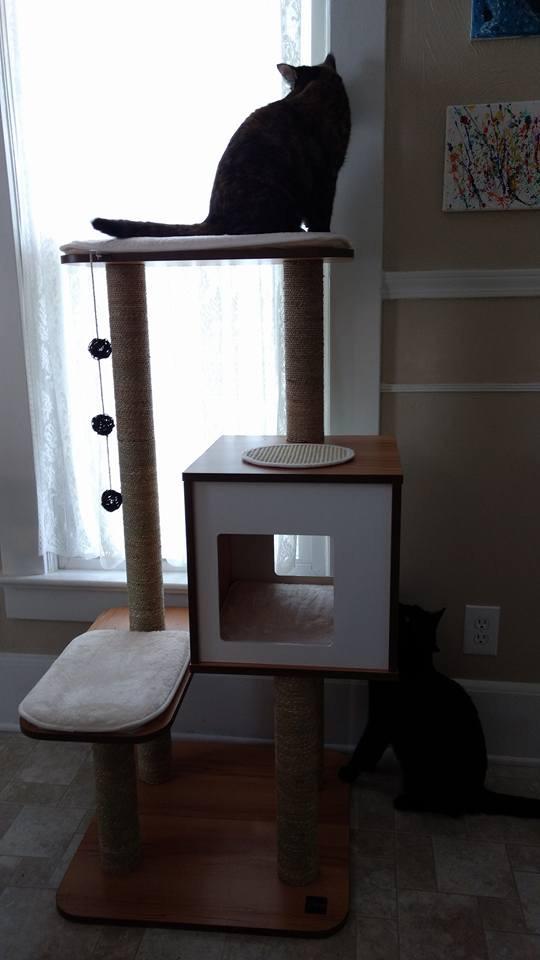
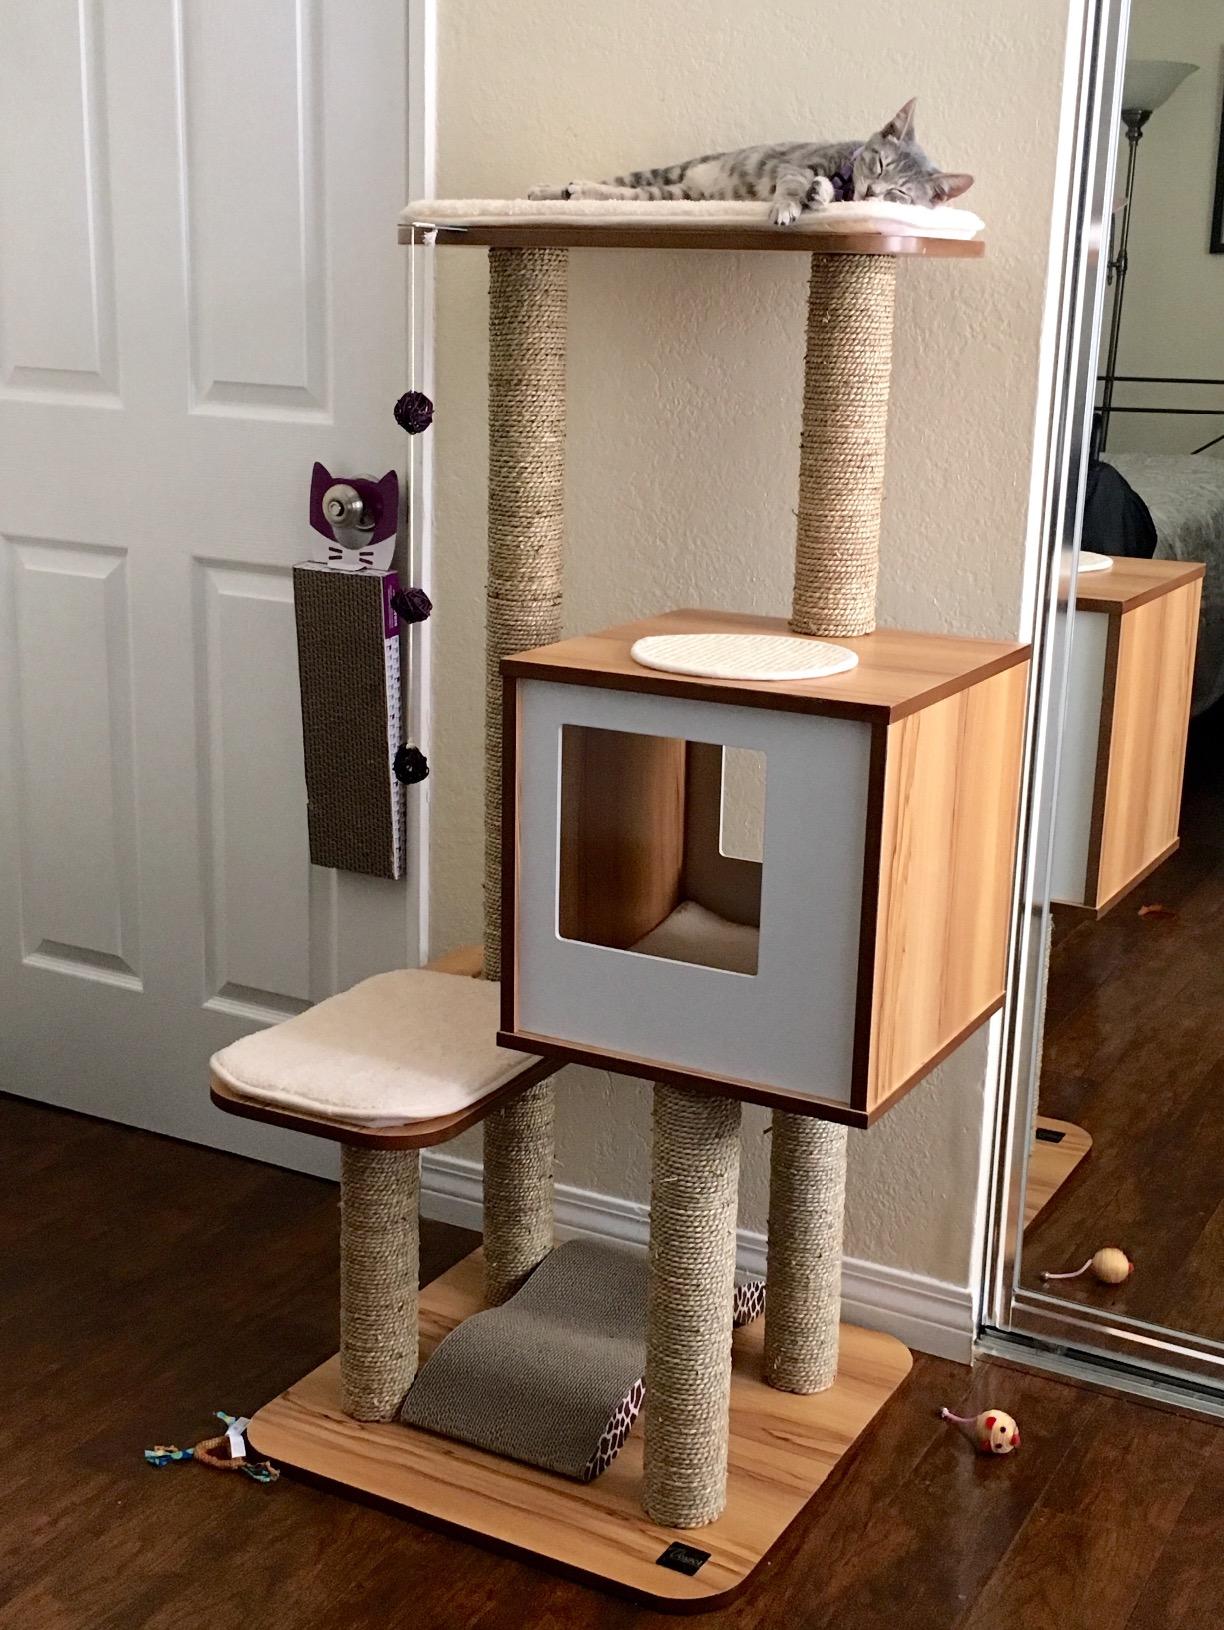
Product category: items_cat tree
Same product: yes